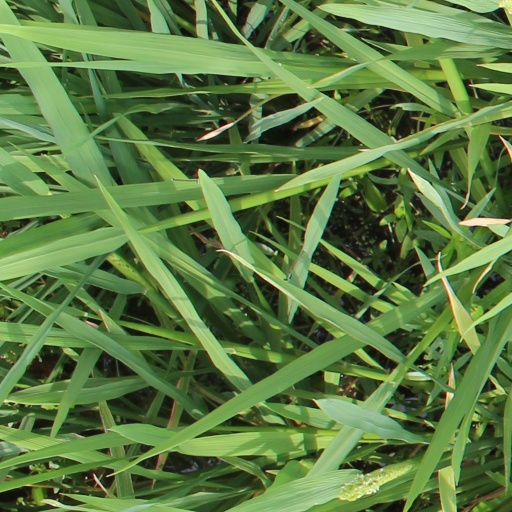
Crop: rice